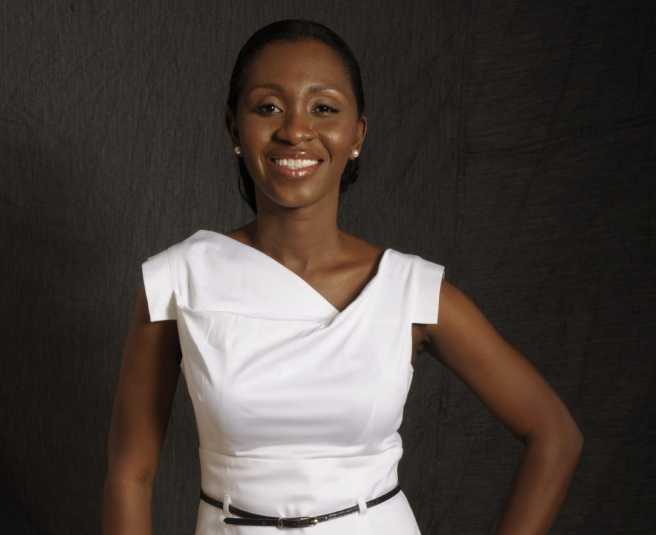
Gender: women